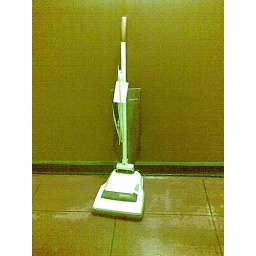
This has been sitting by the employee bathrooms all week with a FREE sign on it.  Nobody cares.